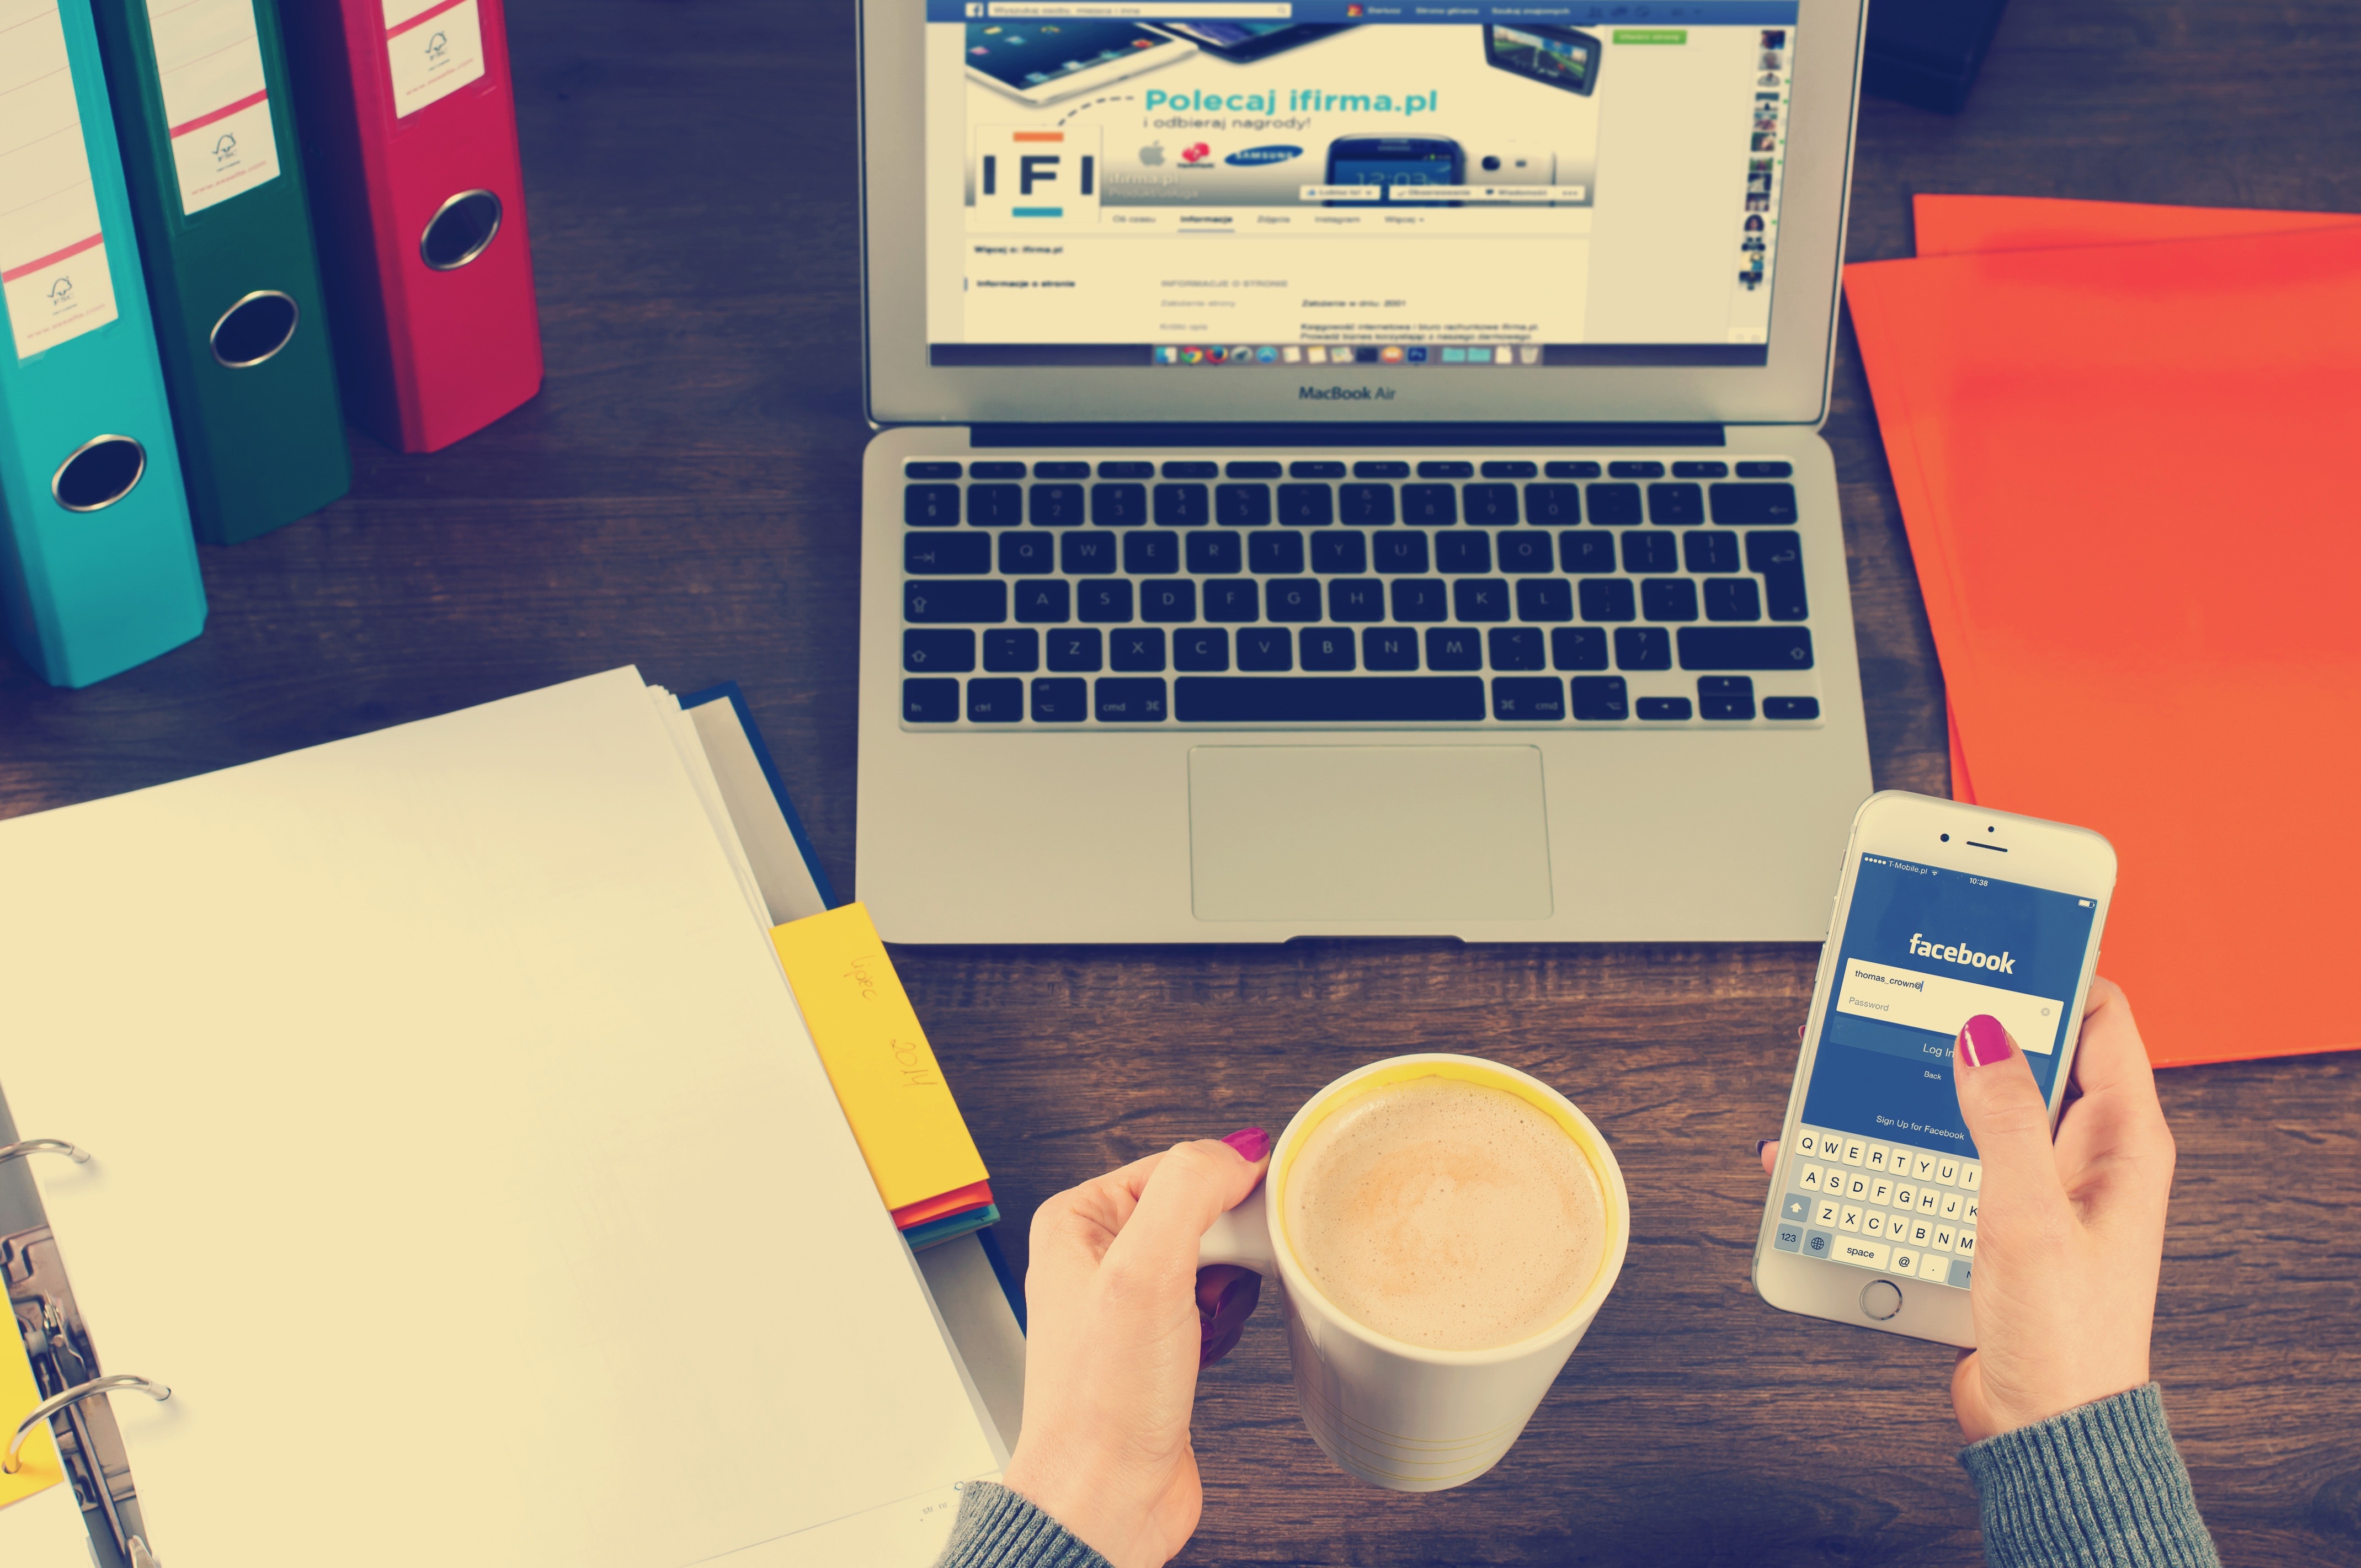
laptop, yellow, design, technology, table, office equipment, desk, furniture